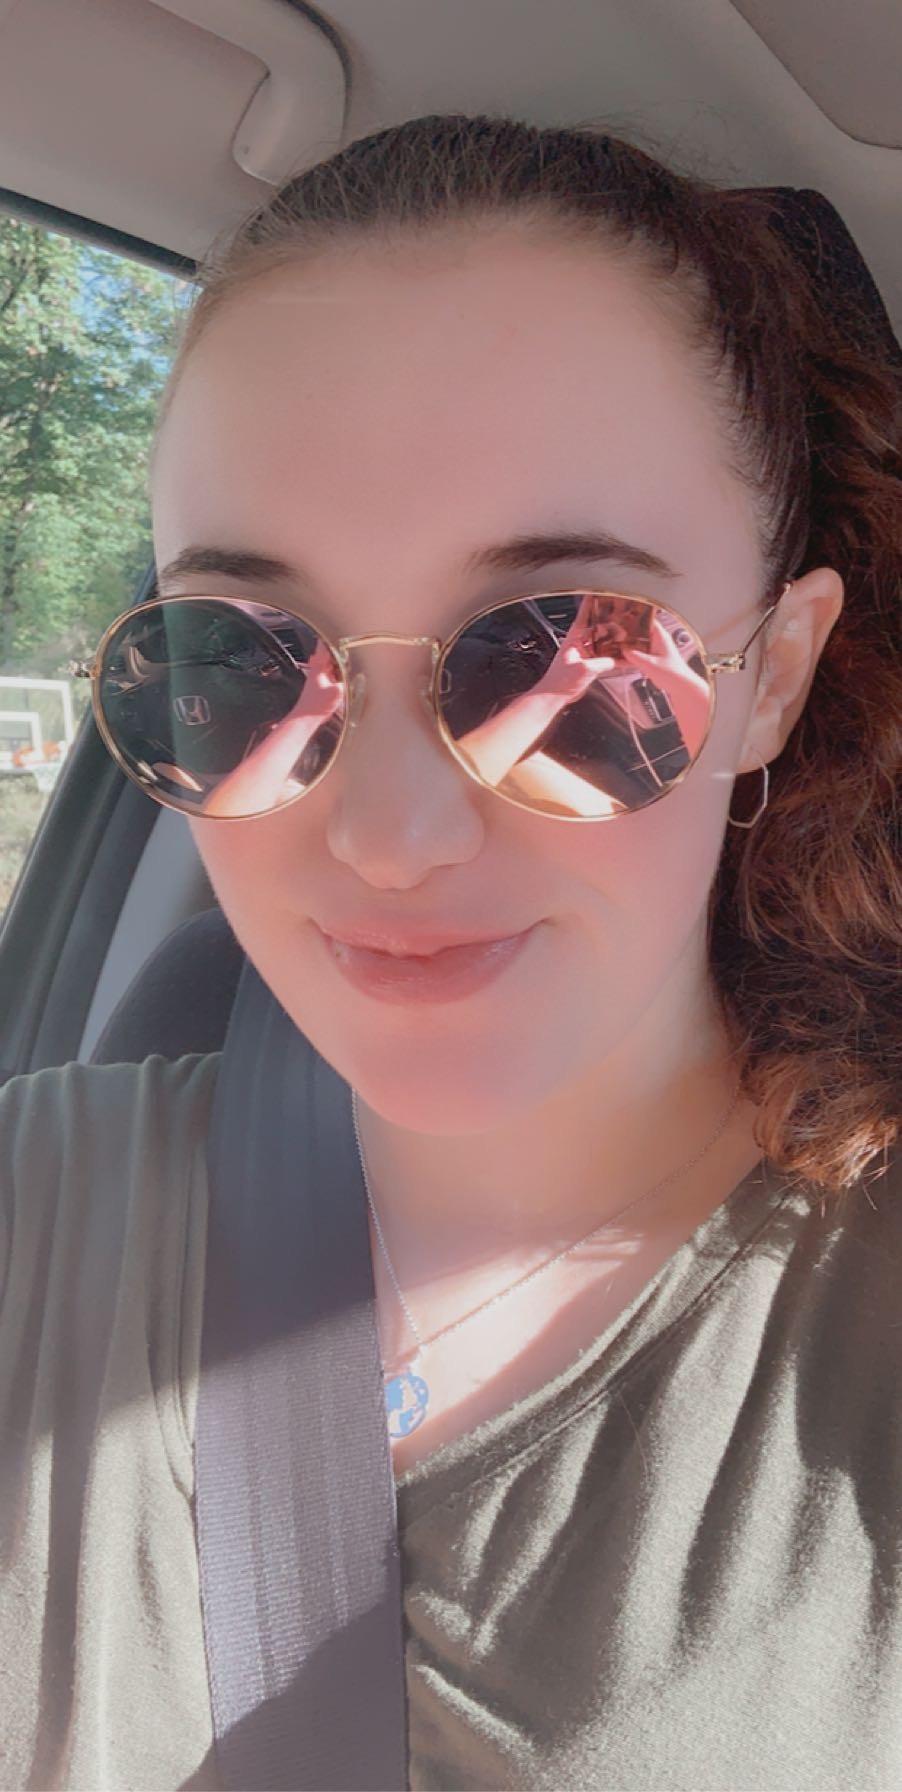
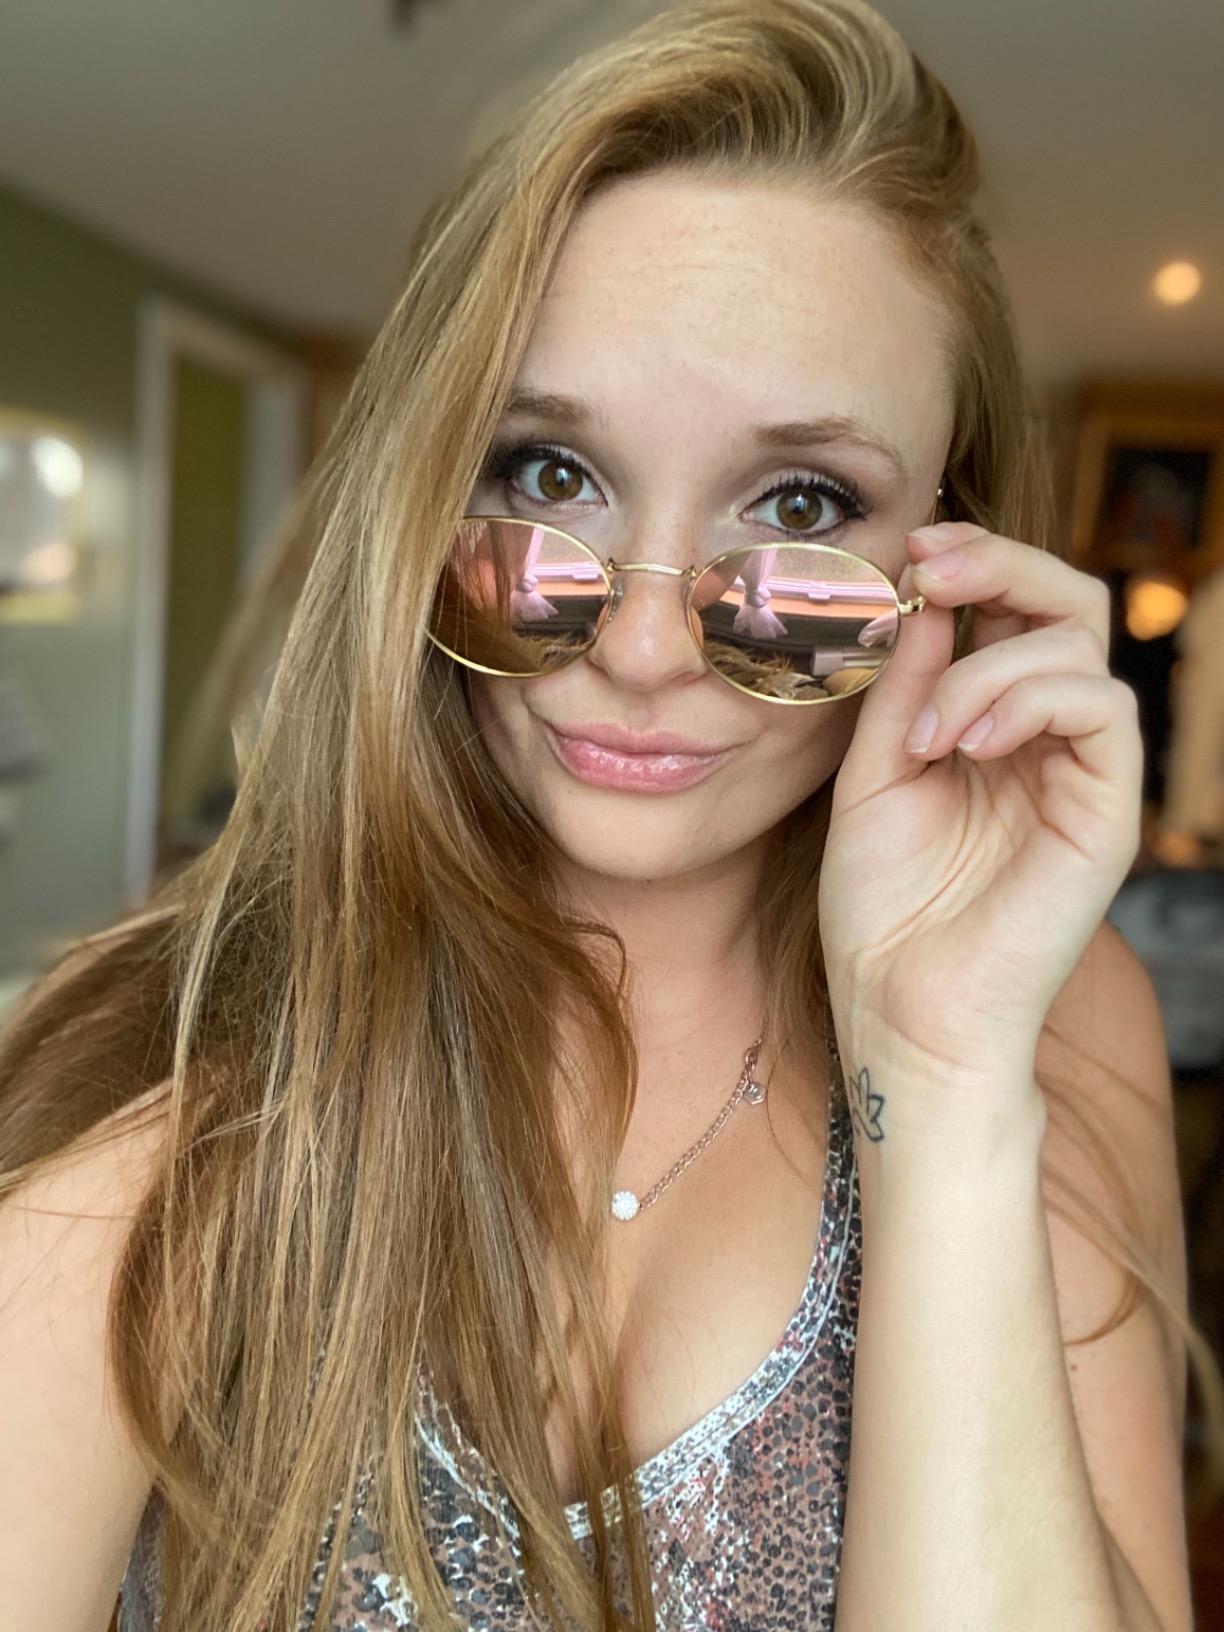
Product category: accessories_sunglasses
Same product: yes